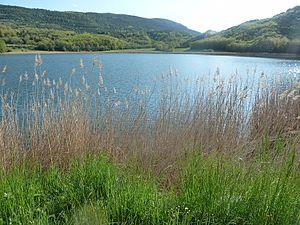
L'étang de Montcortés est un site d'importance communautaire situé sur la commune de Baix Pallars, dans la région de Pallars Sobirà, dans la province de Lleida. C'est une formation d'origine karstique. Avec les étangs de Basturs, c'est le seul des Pyrénées à ne pas être d'origine glaciaire. La réserve naturelle couvre une superficie de 45,05 ha. Cet espace appartient aussi à Natura 2000 et a été approuvée en décembre 1997. Son hydrologie est largement contrôlée par les apports des eaux souterraines pour compenser les pertes de l'étang à la fois par évaporation et par un petit ruisseau émissaire situé sur sa bordure nord.